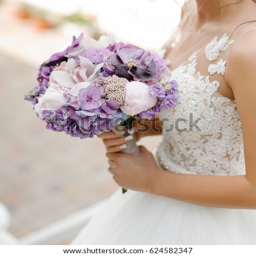
bride with a beautiful purple wedding bouquet